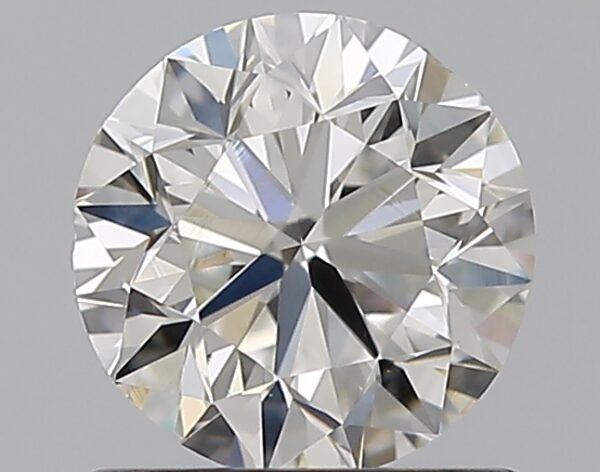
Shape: round
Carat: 0.9
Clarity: VS2
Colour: G
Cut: VG
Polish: EX
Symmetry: VG
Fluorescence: N
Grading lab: GIA
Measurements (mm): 5.94 x 6.02 x 3.89